Alex Bruce (rugby union)

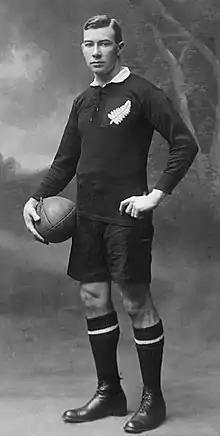

John Alexander Bruce (11 November 1887 – 20 October 1970) was a New Zealand rugby union player and cricketer.